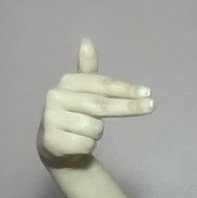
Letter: ghain